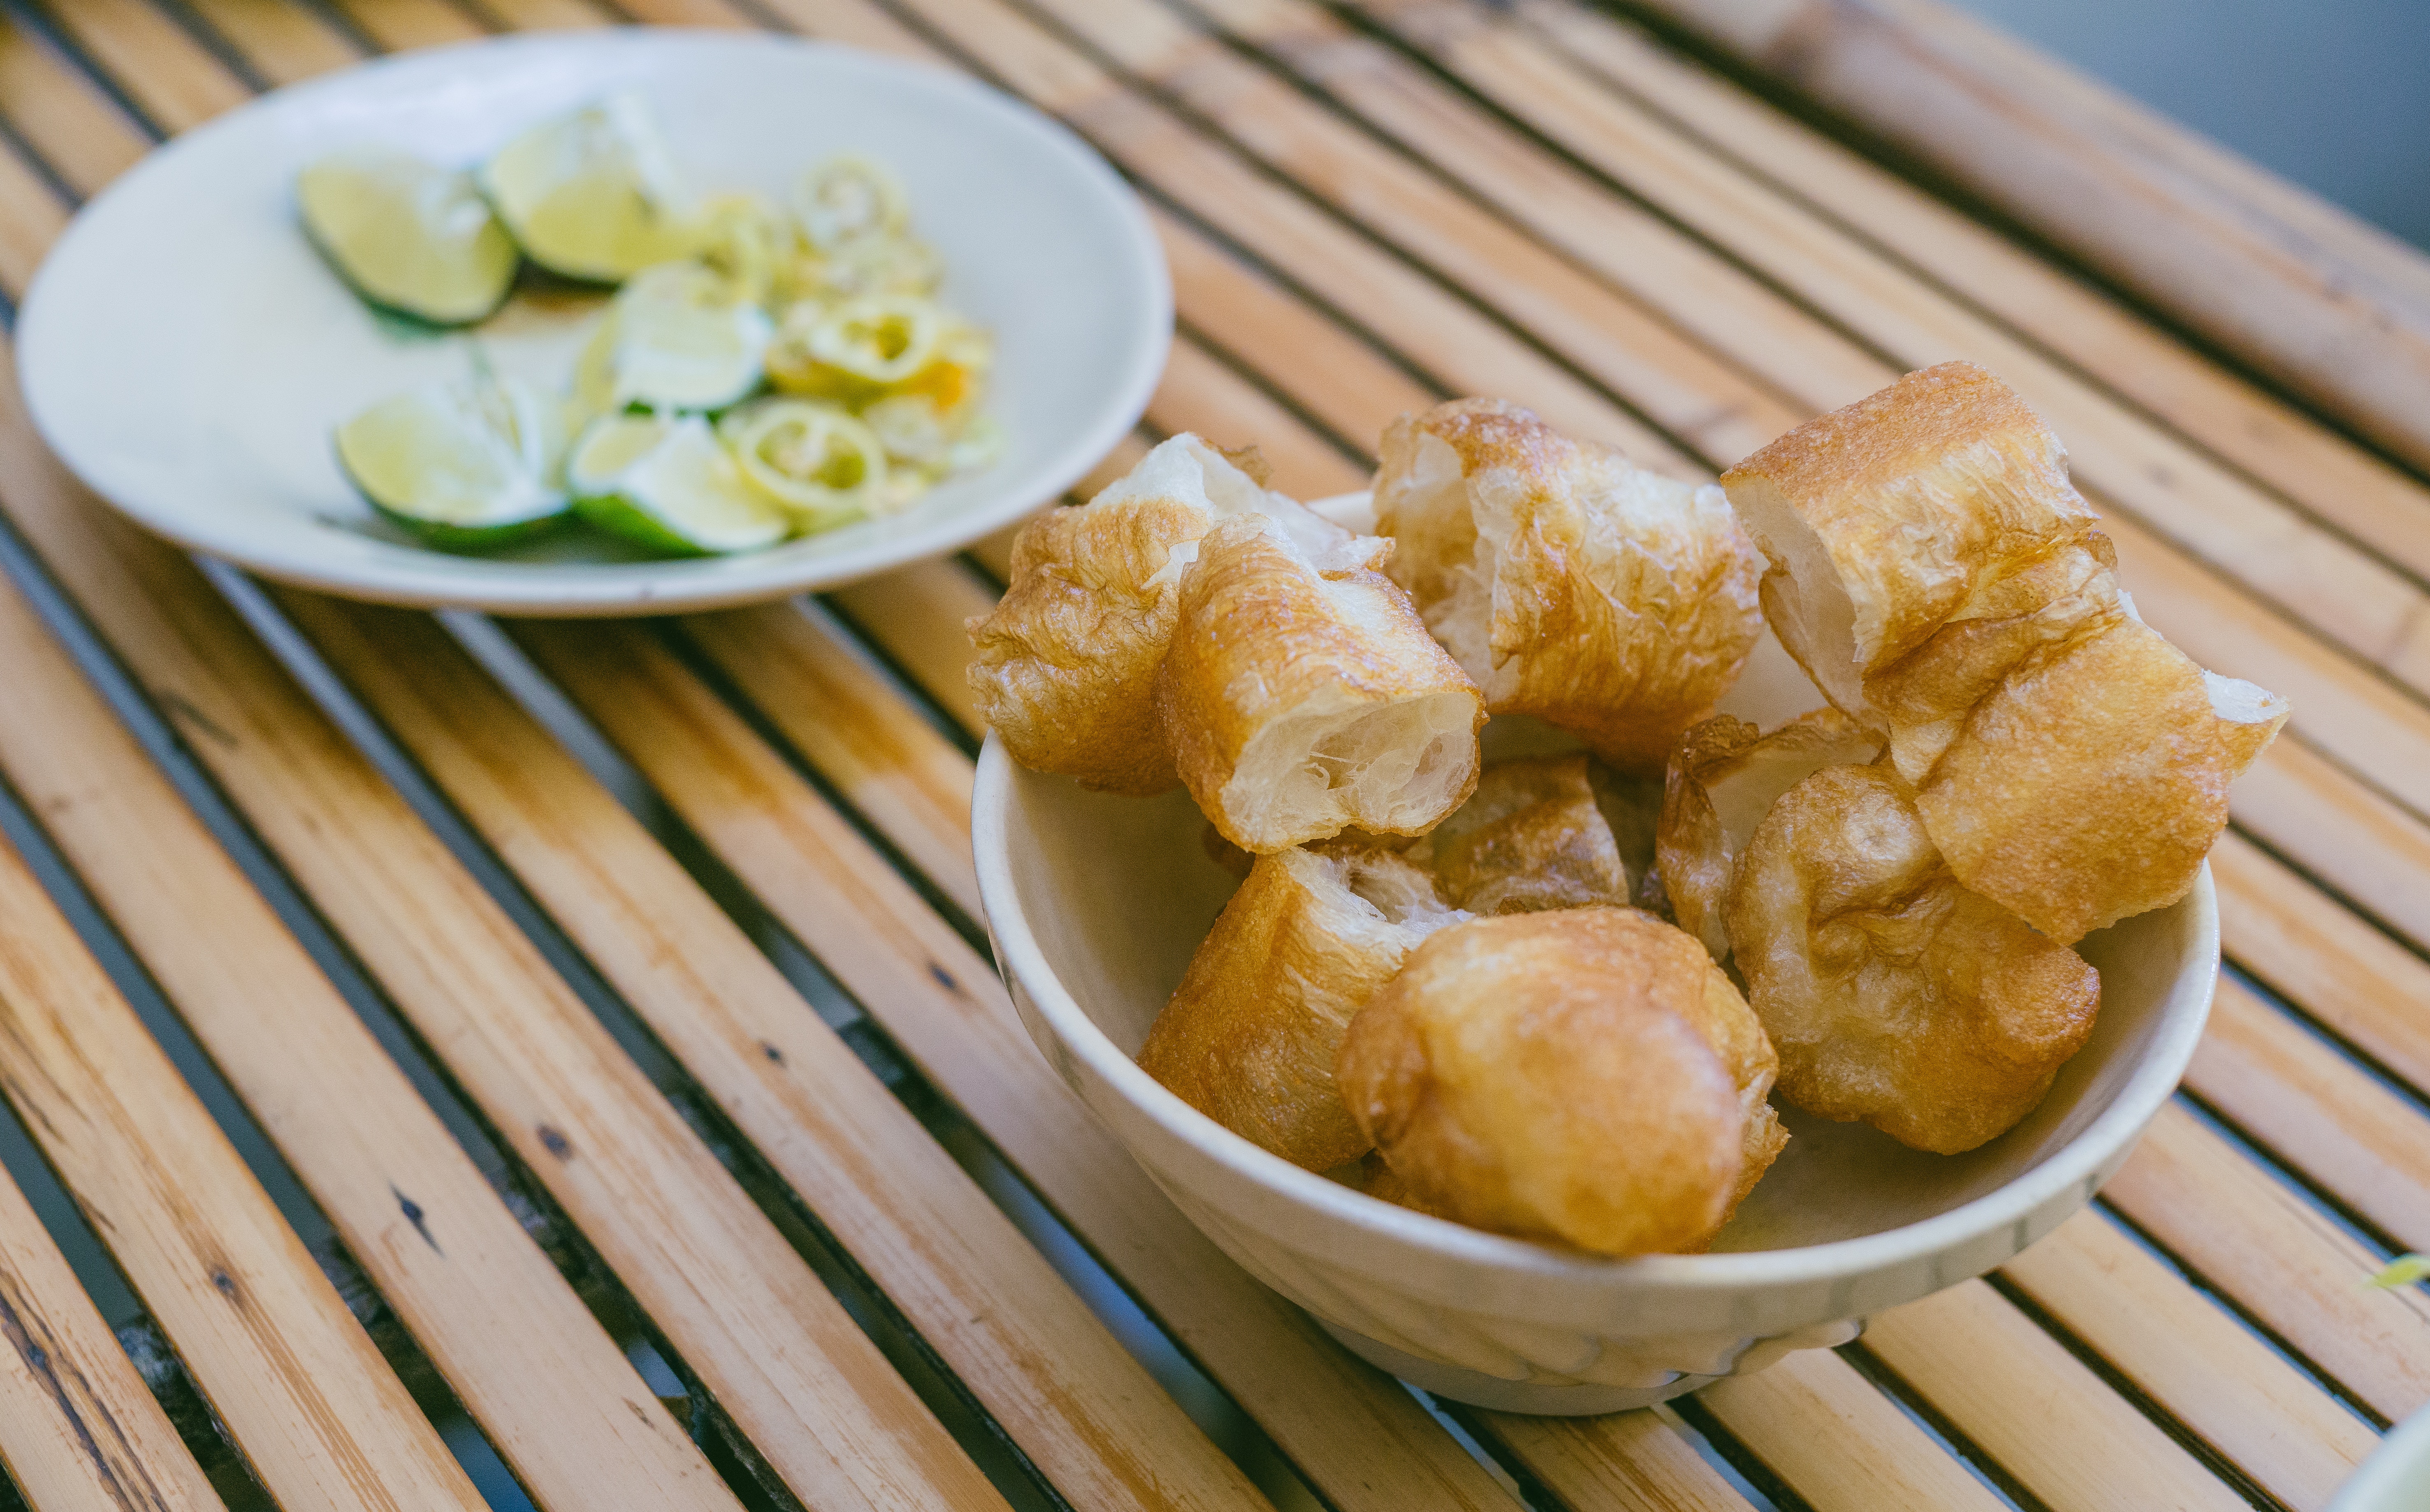
dish, food, cuisine, ingredient, produce, recipe, Pempek